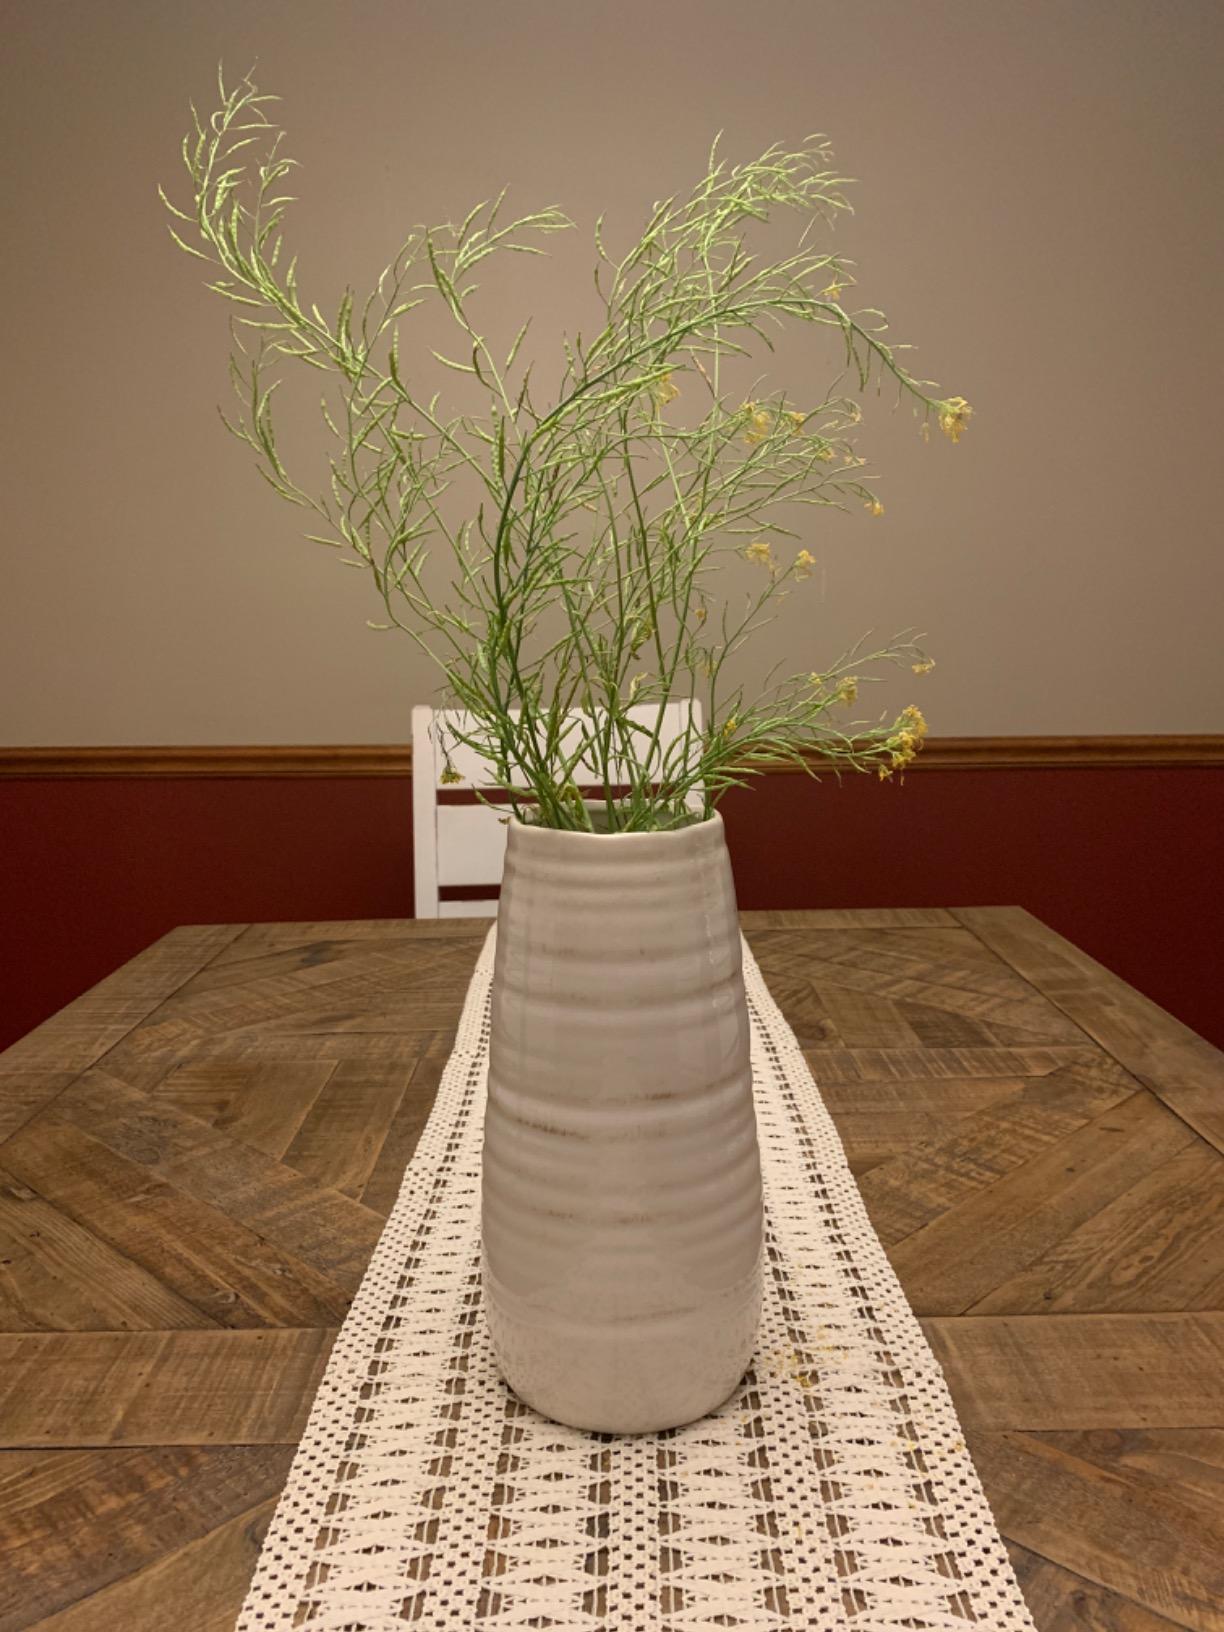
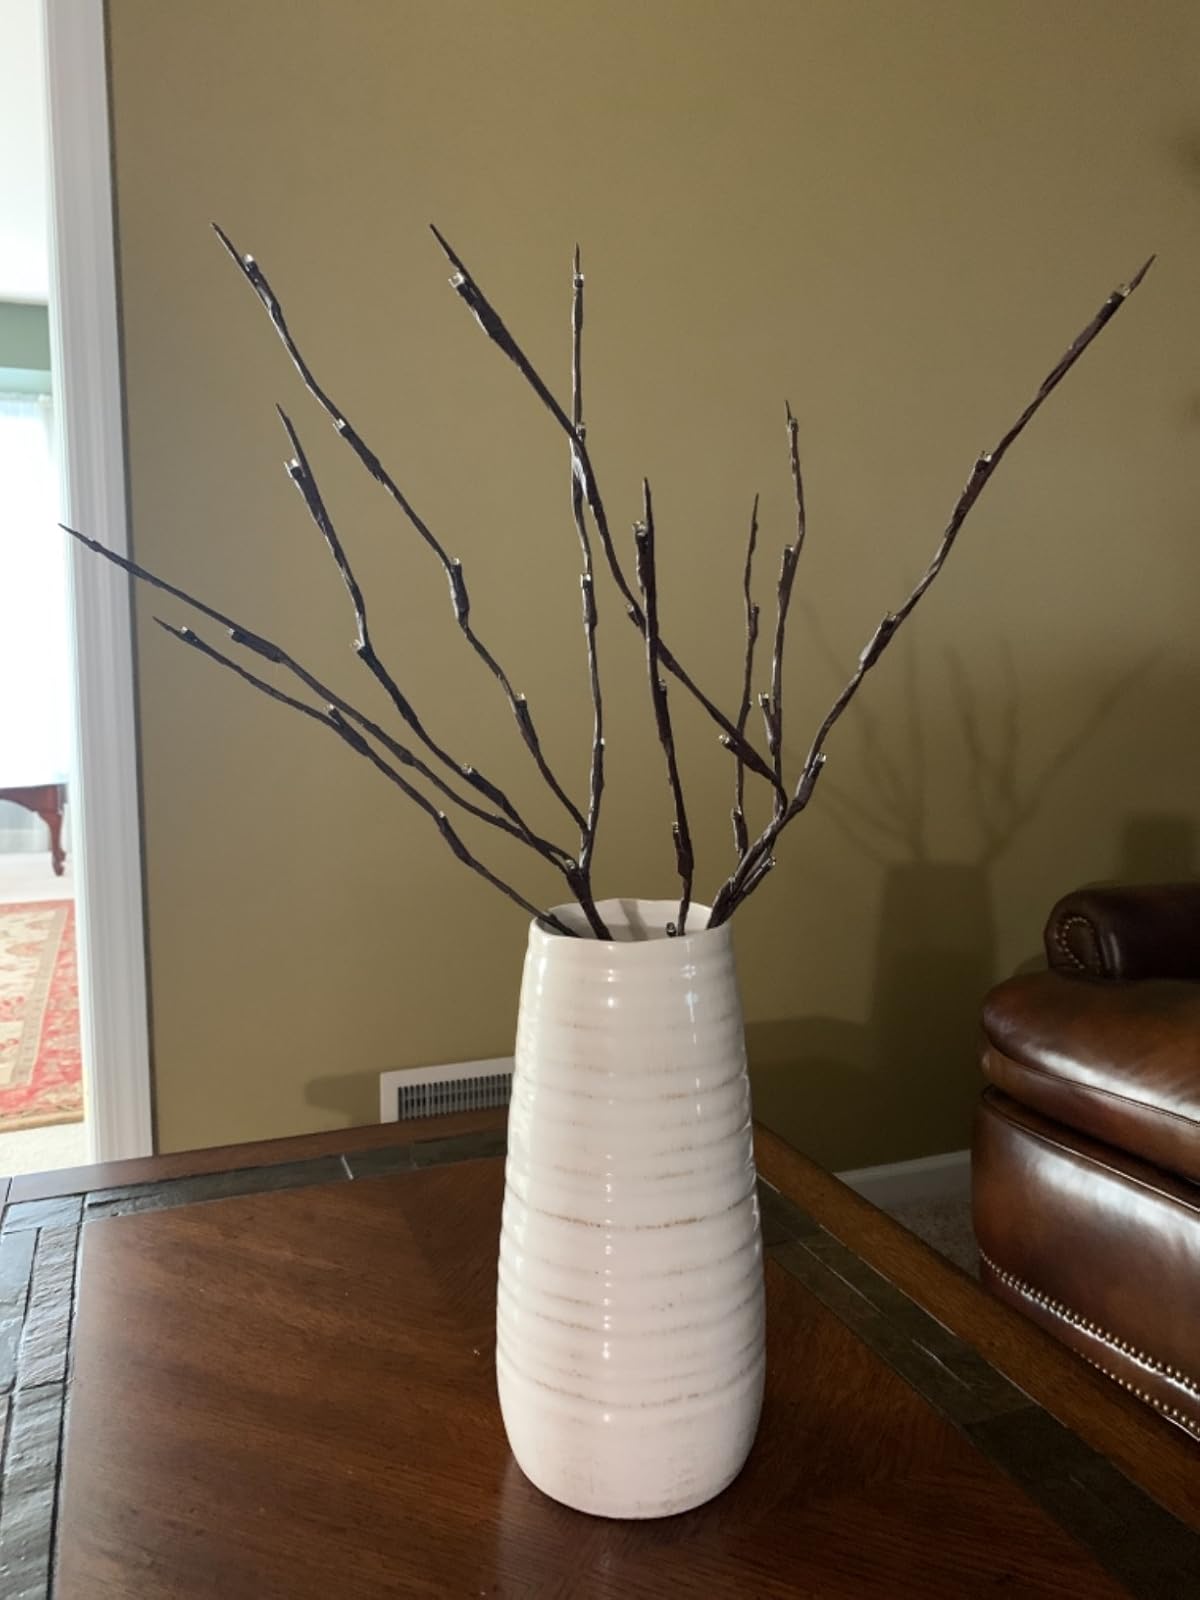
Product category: vase
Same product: yes